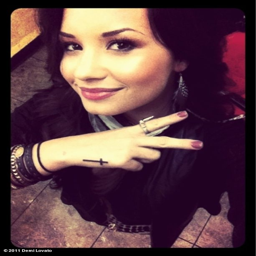
i want a cross tattoo on my wrist to represent my faith and love for builder